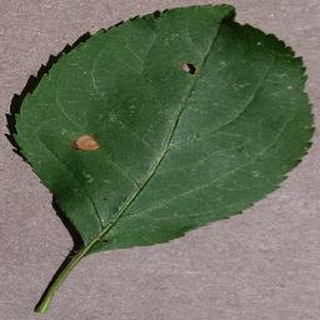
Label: apple_black_rot